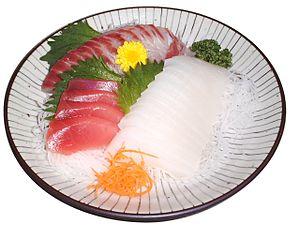
Cette liste présente les plats dont l'un des principaux ingrédients est le poisson consommé cru.